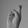
ASL letter: R